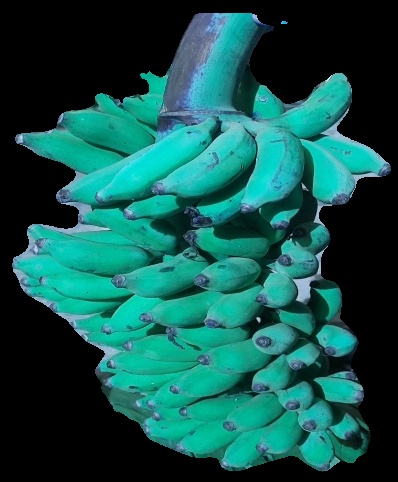
Variety: elakki-bale
Grade: grade3